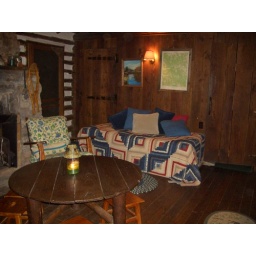
Fall 05 - View of bedroom wall in the old cabin.